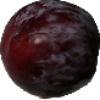
Label: Plum 1